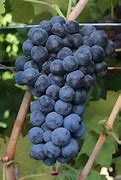
Label: grape